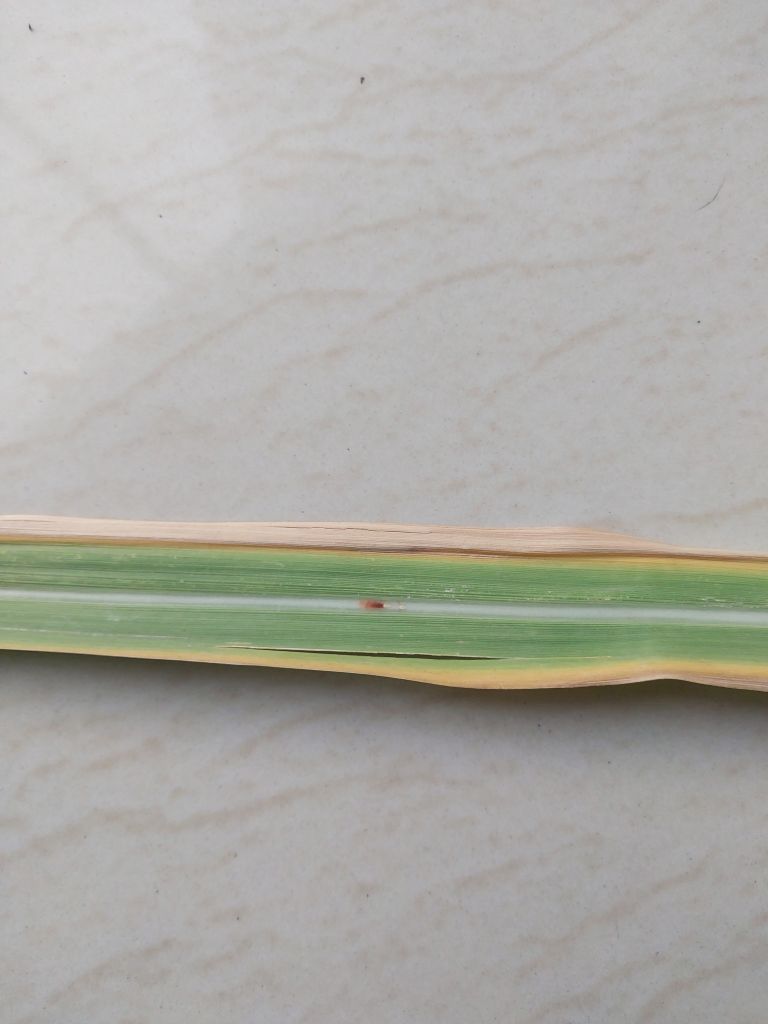
Label: Brown Spot